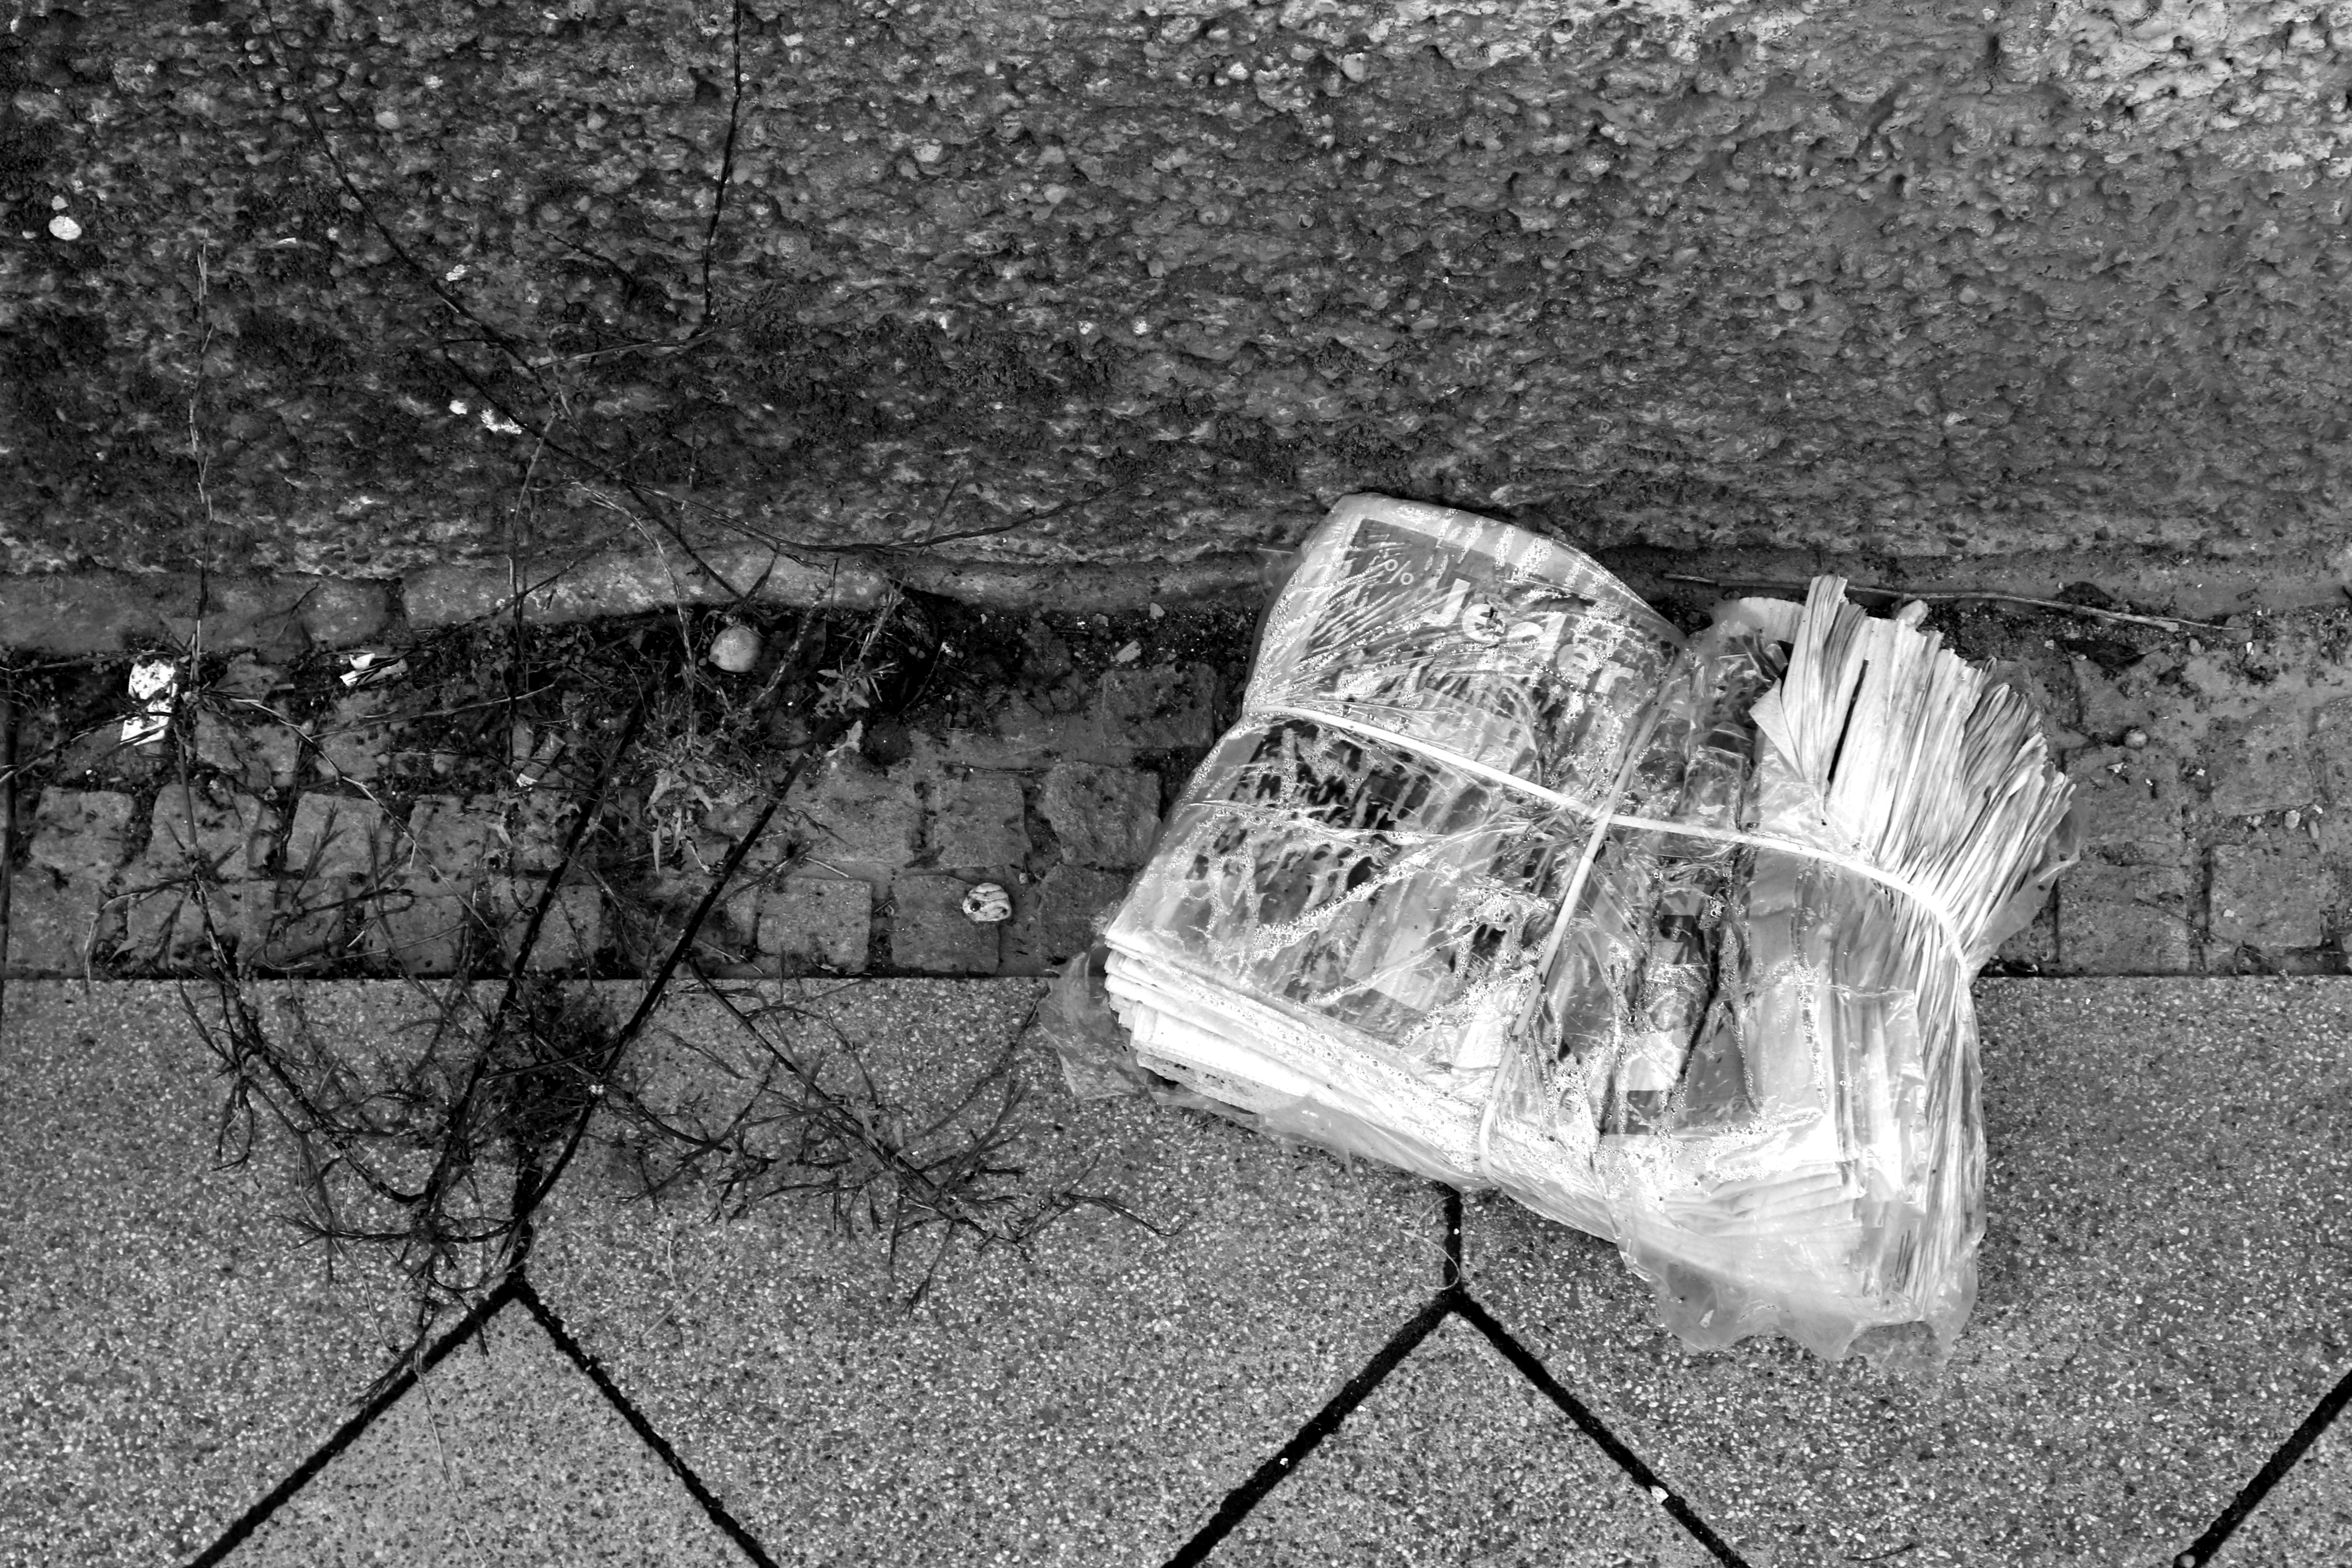
black and white, white, photography, ice, heidelberg, darkness, black, monochrome, bw, blackandwhite, blackwhite, photograph, germany, alemania, allemagne, sw, schwarzweiss, schwarzweis, badenwrttemberg, shape, germania, kurpfalz, badenwurtemberg, schwarzweissfotografie, schwarzweisfotografie, monochrome photography